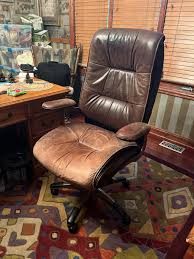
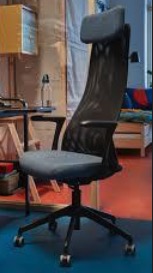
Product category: items_chair
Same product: no